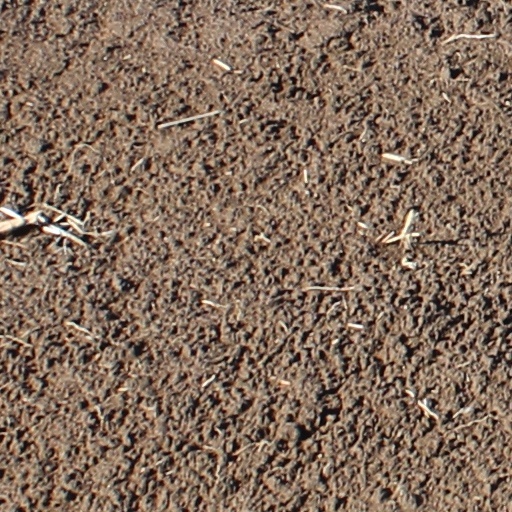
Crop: wheat